Jatavarman Sundara Pandyan I

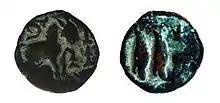
Coin of Jatavarman Sundara I found in Jaffna

Responding to an appeal for help from a minister in Sri Lanka, Jatavarman Sundara Pandyan intervened in 1258 and made Chandrabhanu of Tambralinga, a Savakan usurper of the Jaffna kingdom submit to Pandyan rule and annually offer precious jewels and elephants in tribute. A second attempt by Chandrabhanu to invade the south of the island from the north prompted the Prince Jatavarman Veera Pandyan I, brother and lieutenant of Sundara Pandyan I to intervene again in 1262–1264 on Sundara Pandyan I's behalf. Chandrabhanu was killed in this conquest and the other king of the island was subjugated. Veera Pandyan I proceeded to plant the Pandyan bull victory flag at Koneswaram temple, Konamalai. Chandrabhanu's son Savakanmaindan was installed and submitted to Pandyan rule on the northern Tamil throne before he too was defeated upon Sundara Pandyan I's son Maravarman Kulasekara Pandyan I's, invasion in the late 1270s. Maravarman Kulasekara Pandyan I had succeeded his father as Lord Emperor of Pandyan following the latter's demise in 1268 and invaded to punish the Jaffna monarch for stopping the annual tributes he owed to his Pandyan overlords. The minister in charge of his invasion, Kulasekara Cinkaiariyan, an Aryachakravarthi, was installed as the new king of the island's north. The Aryacakravarti dynasty line of Jaffna rule thus began.